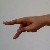
The image shows a hand gesture representing the letter 'P' in Indian Sign Language.